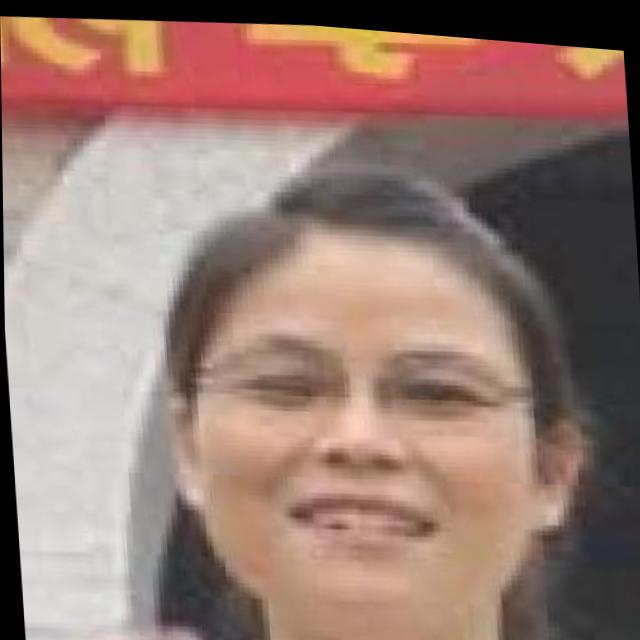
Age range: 21-44